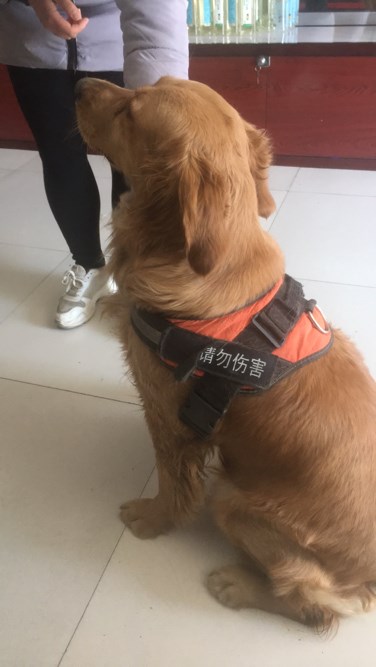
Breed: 5355-n000126-golden_retriever